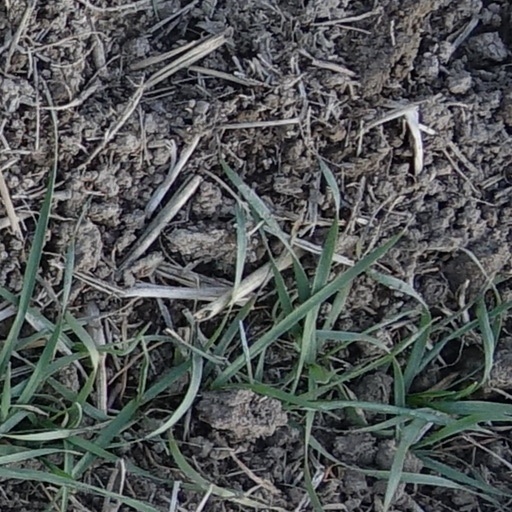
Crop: wheat